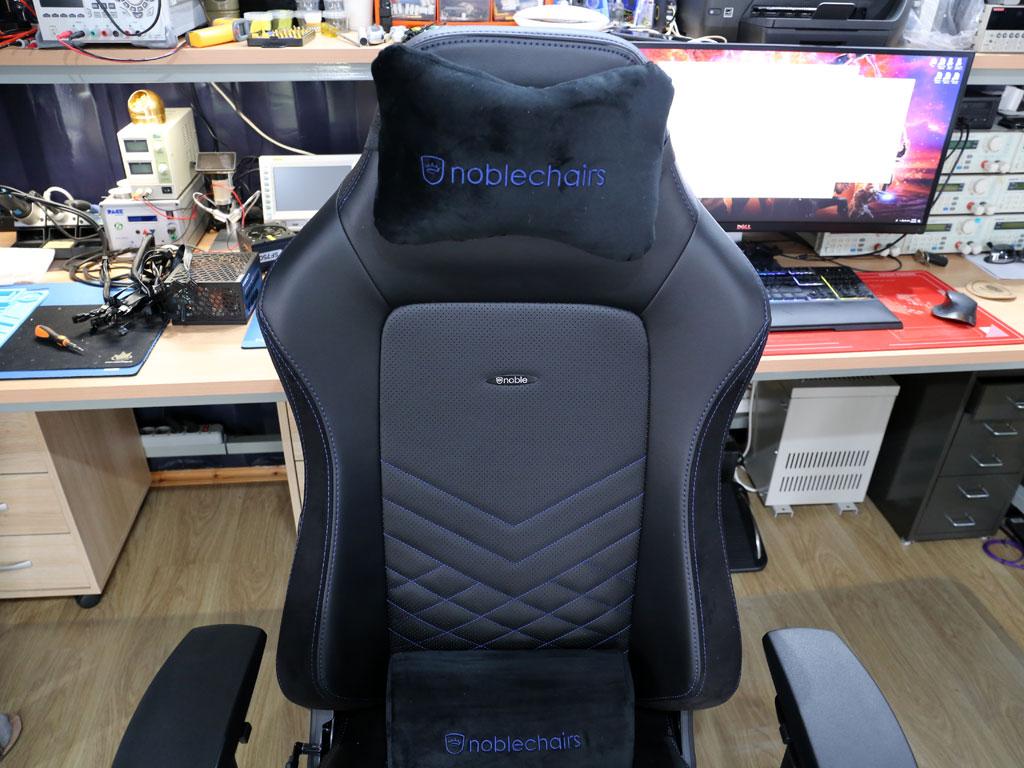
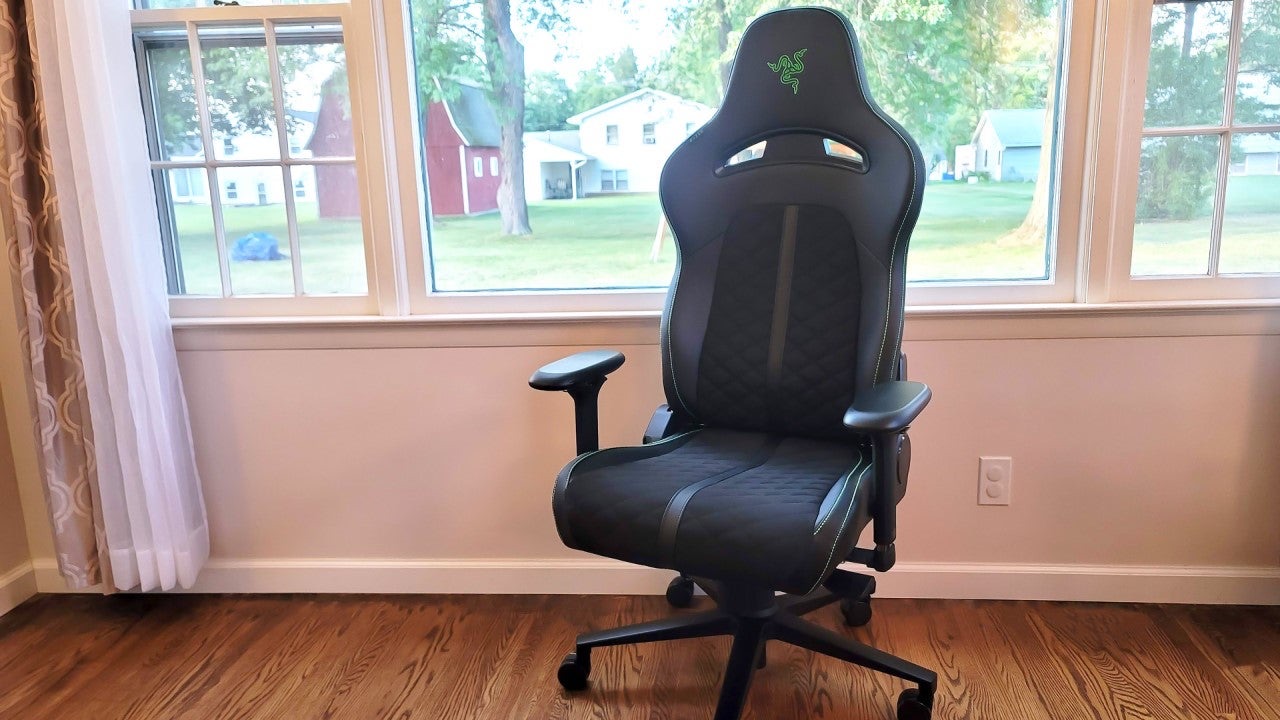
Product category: items_chair
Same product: no